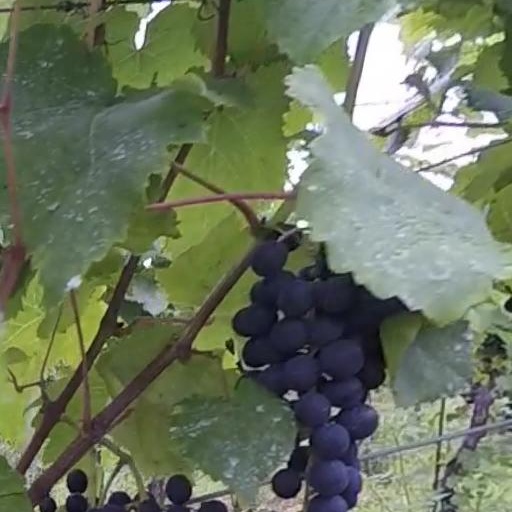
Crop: grape